5 October 1910 revolution

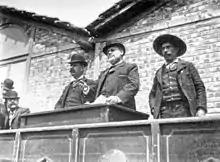
Eudóxio César Azedo Gneco, also known as Azedo Gneco, one of the main leaders of the Portuguese Socialist Party, giving a speech at a republican gathering in Lisbon (1 May 1907)

Ideological issues were not, ultimately, fundamental to the republican strategy: for the majority of sympathizers, who didn't even know the texts of the main manifestos, it was enough to be against the monarchy, against the Church and against the political corruption of traditional parties. This lack of ideological preoccupation doesn't mean that the party didn't bother to spread its principles. The most effective action of dissemination was the propaganda made through its rallies and popular demonstrations and bulletins such as "A Voz Pública" (The Public Voice) in Porto, "O Século" (The Age, from 1880) "O Mundo" (The World, from 1900) and "A Luta" (The Struggle, from 1906) in Lisbon.